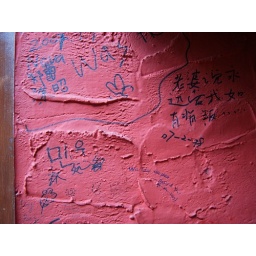
in a pizza house near yuan ming yuen